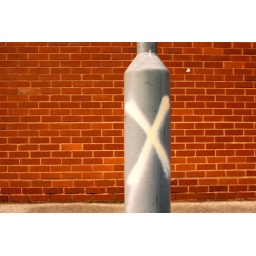
A lamp post with a white cross in paint shown against a brick wall